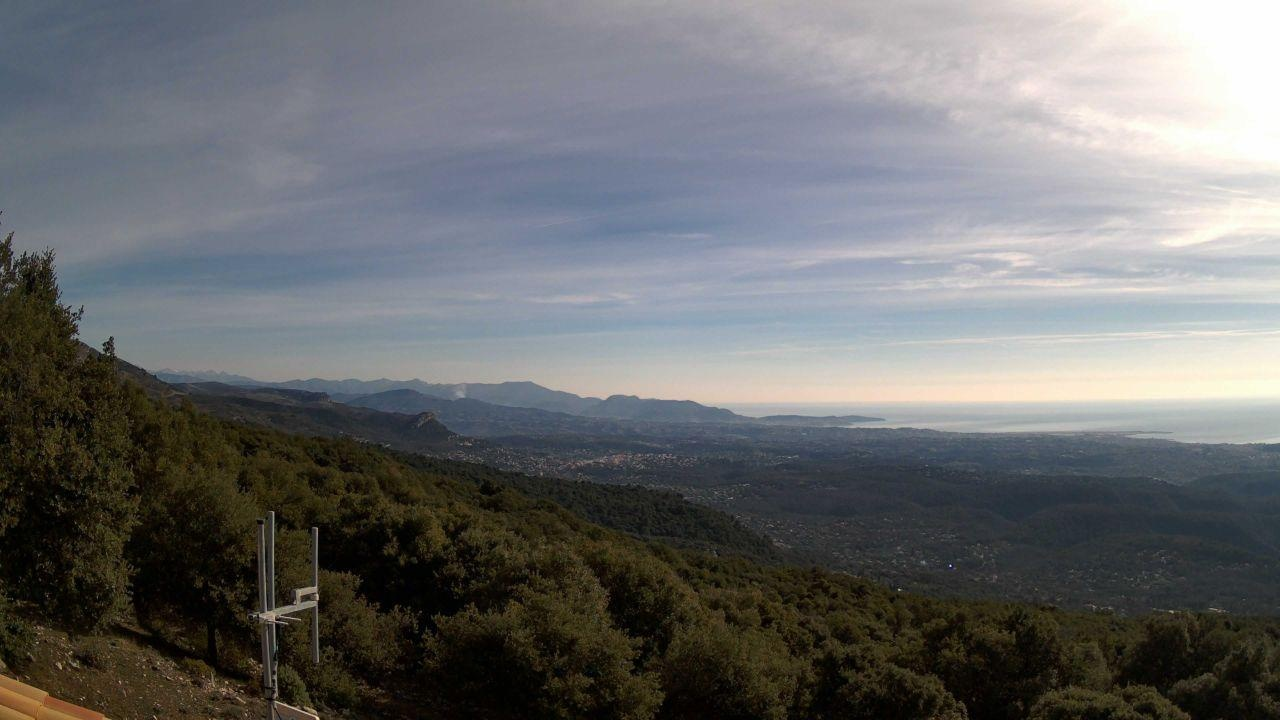
Fire: no
Smoke: yes